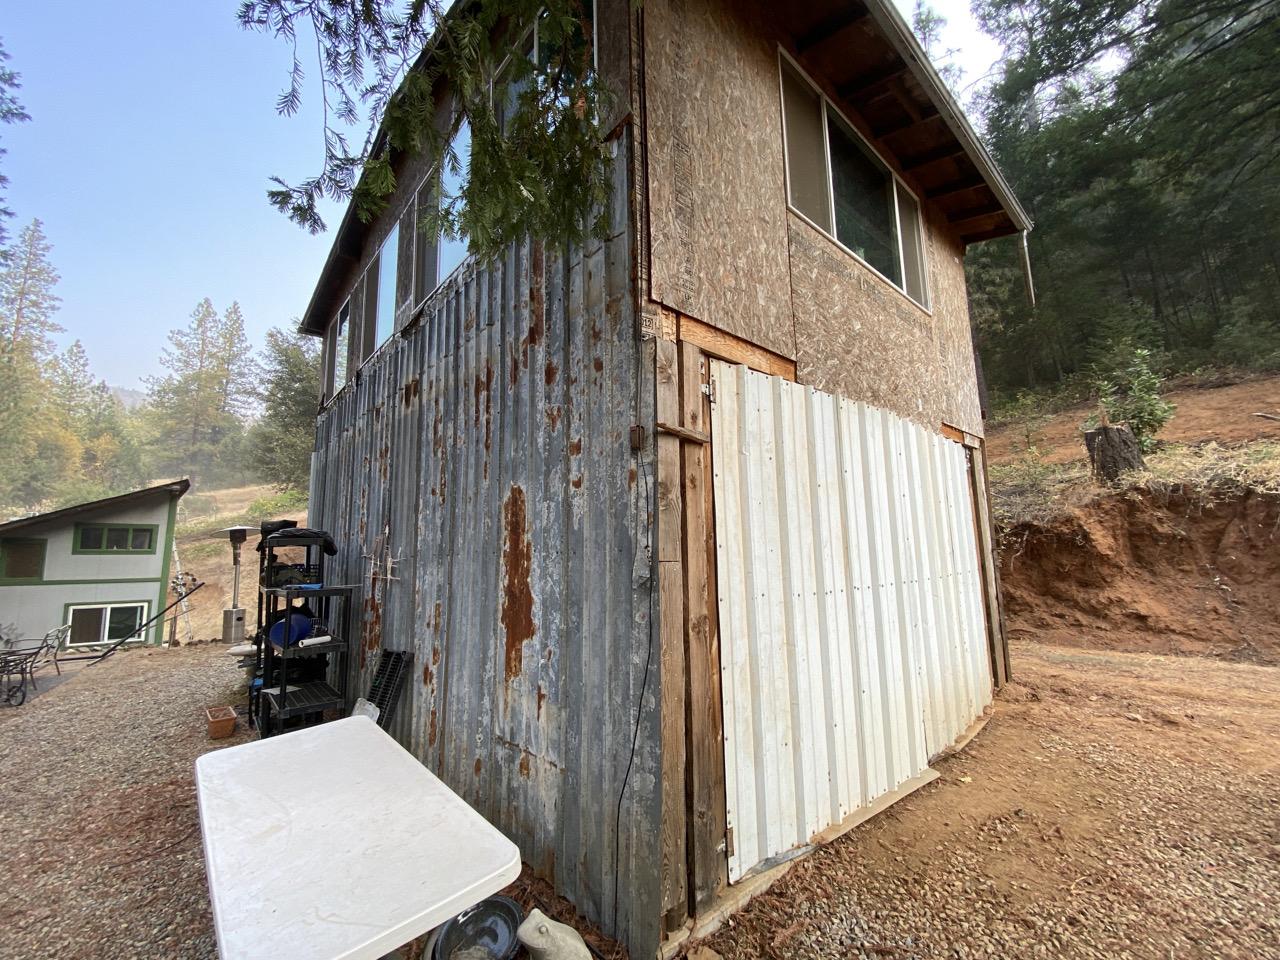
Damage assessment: no_damage